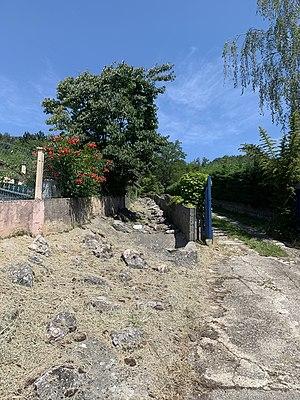
Empierrement du Cruy Bonnet (Miribel) en juin 2020.
Miribel est une commune française, située dans le département de l'Ain en région Auvergne-Rhône-Alpes, à environ 14 km de Lyon. Elle fait partie de l'unité urbaine de la capitale régionale. Elle appartient également à la région naturelle de la Côtière même si son territoire s'étendant bien au-delà du coteau, le hameau des Échets se trouve plutôt à l'orée du plateau de la Dombes, au contraire de celui du Mas Rillier qui se trouve sur le coteau lui-même.
La communauté de communes de Miribel et du Plateau est une communauté de communes située dans l'Ain et regroupant six communes.